Đi tìm ẩn số

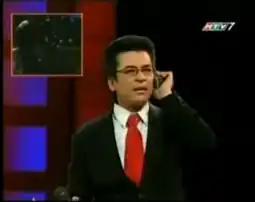
Host Thanh Bạch call "The Banker" in a 2008 episode of Đi tìm ẩn số

This is followed by a "phone call" from "The Banker", a mysterious figure whose face is not shown. He purportedly sits in a secret place that can't be seen inside the studio, but unlike other versions, his room can be seen inside, albeit the light was darken to hidden his face (from 2007 to 2009 he was a representative of Gia Định Bank (now Bản Việt Bank), which was the bank sponsor of the show) and makes an offer, via telephone to the host (his voice is never heard) to buy the contestant's case, loosely based on the mean of the cash amounts still in play, and also based on the player's psychology. The player is then asked by Thanh Bạch the title question: "Chấp nhận hay không chấp nhận?" (Deal or No Deal?)